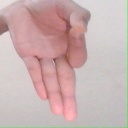
अक्षर: ज्ञ